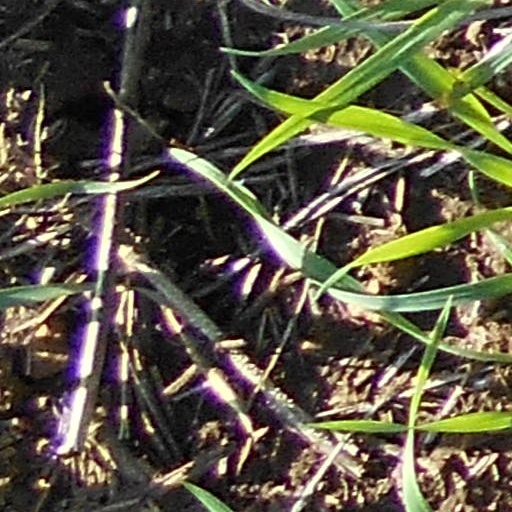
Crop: wheat